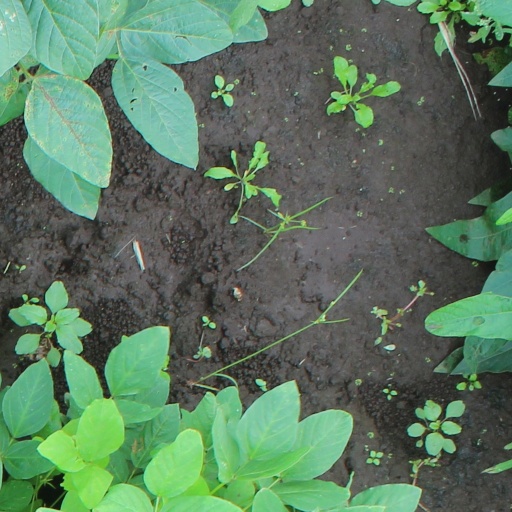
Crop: soybean